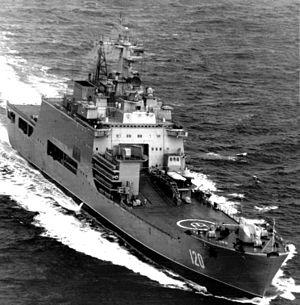
La classe Ivan Rogov est une classe de transports de chalands de débarquement appelés « grands bâtiments amphibies de débarquement » dans la marine russe ou Landing Ship Tank dans la classification OTAN. Ils ont été construits par le chantier naval Yantar de Kaliningrad. Les superstructures massives du Projet 1174 comprennent six ponts au-dessus du pont principal. Le radier est à l’arrière, les hangars pour véhicules à l’avant et les hangars pour hélicoptères à l’arrière du bloc passerelle au niveau du 3ᵉ pont.